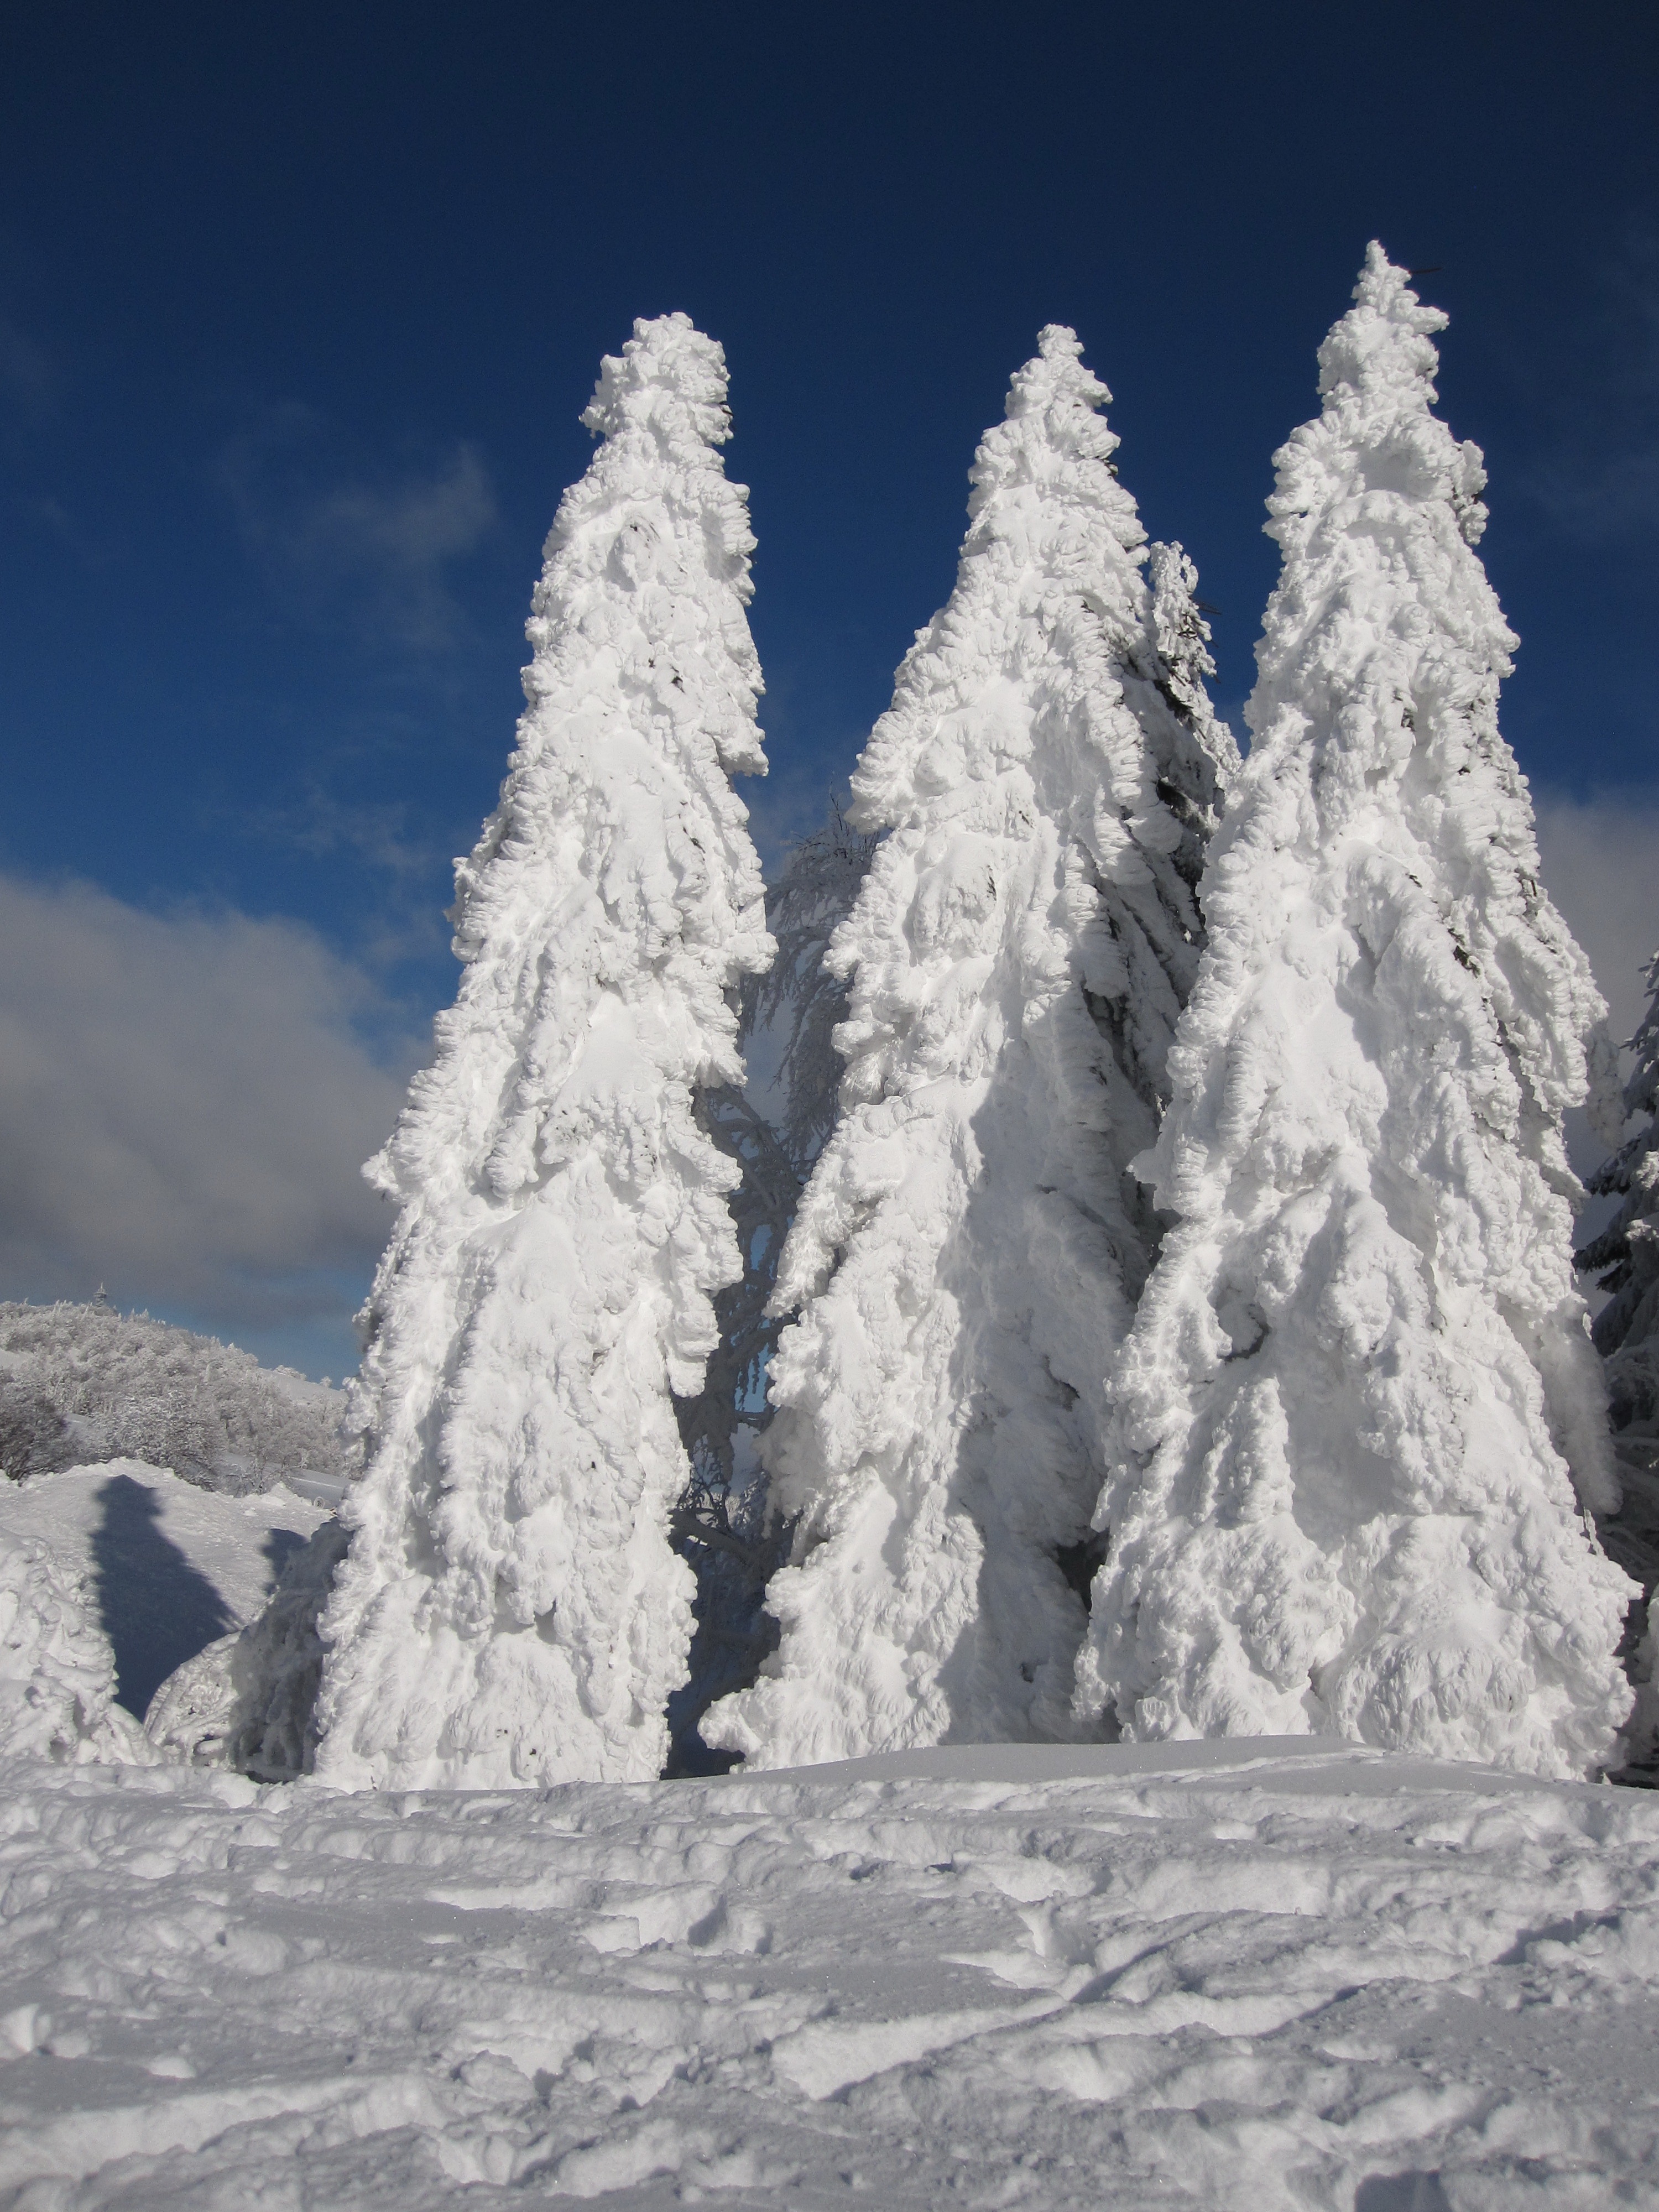
landscape, nature, mountain, snow, cold, winter, sky, sun, white, frost, idyllic, ice, weather, snowy, blue, season, majestic, trees, clouds, spruce, daylight, blizzard, silent, wintry, winter magic, firs, nice weather, freezing, winter mood, snow landscape, black forest, schauinsland, snow magic, fir tips, geological phenomenon